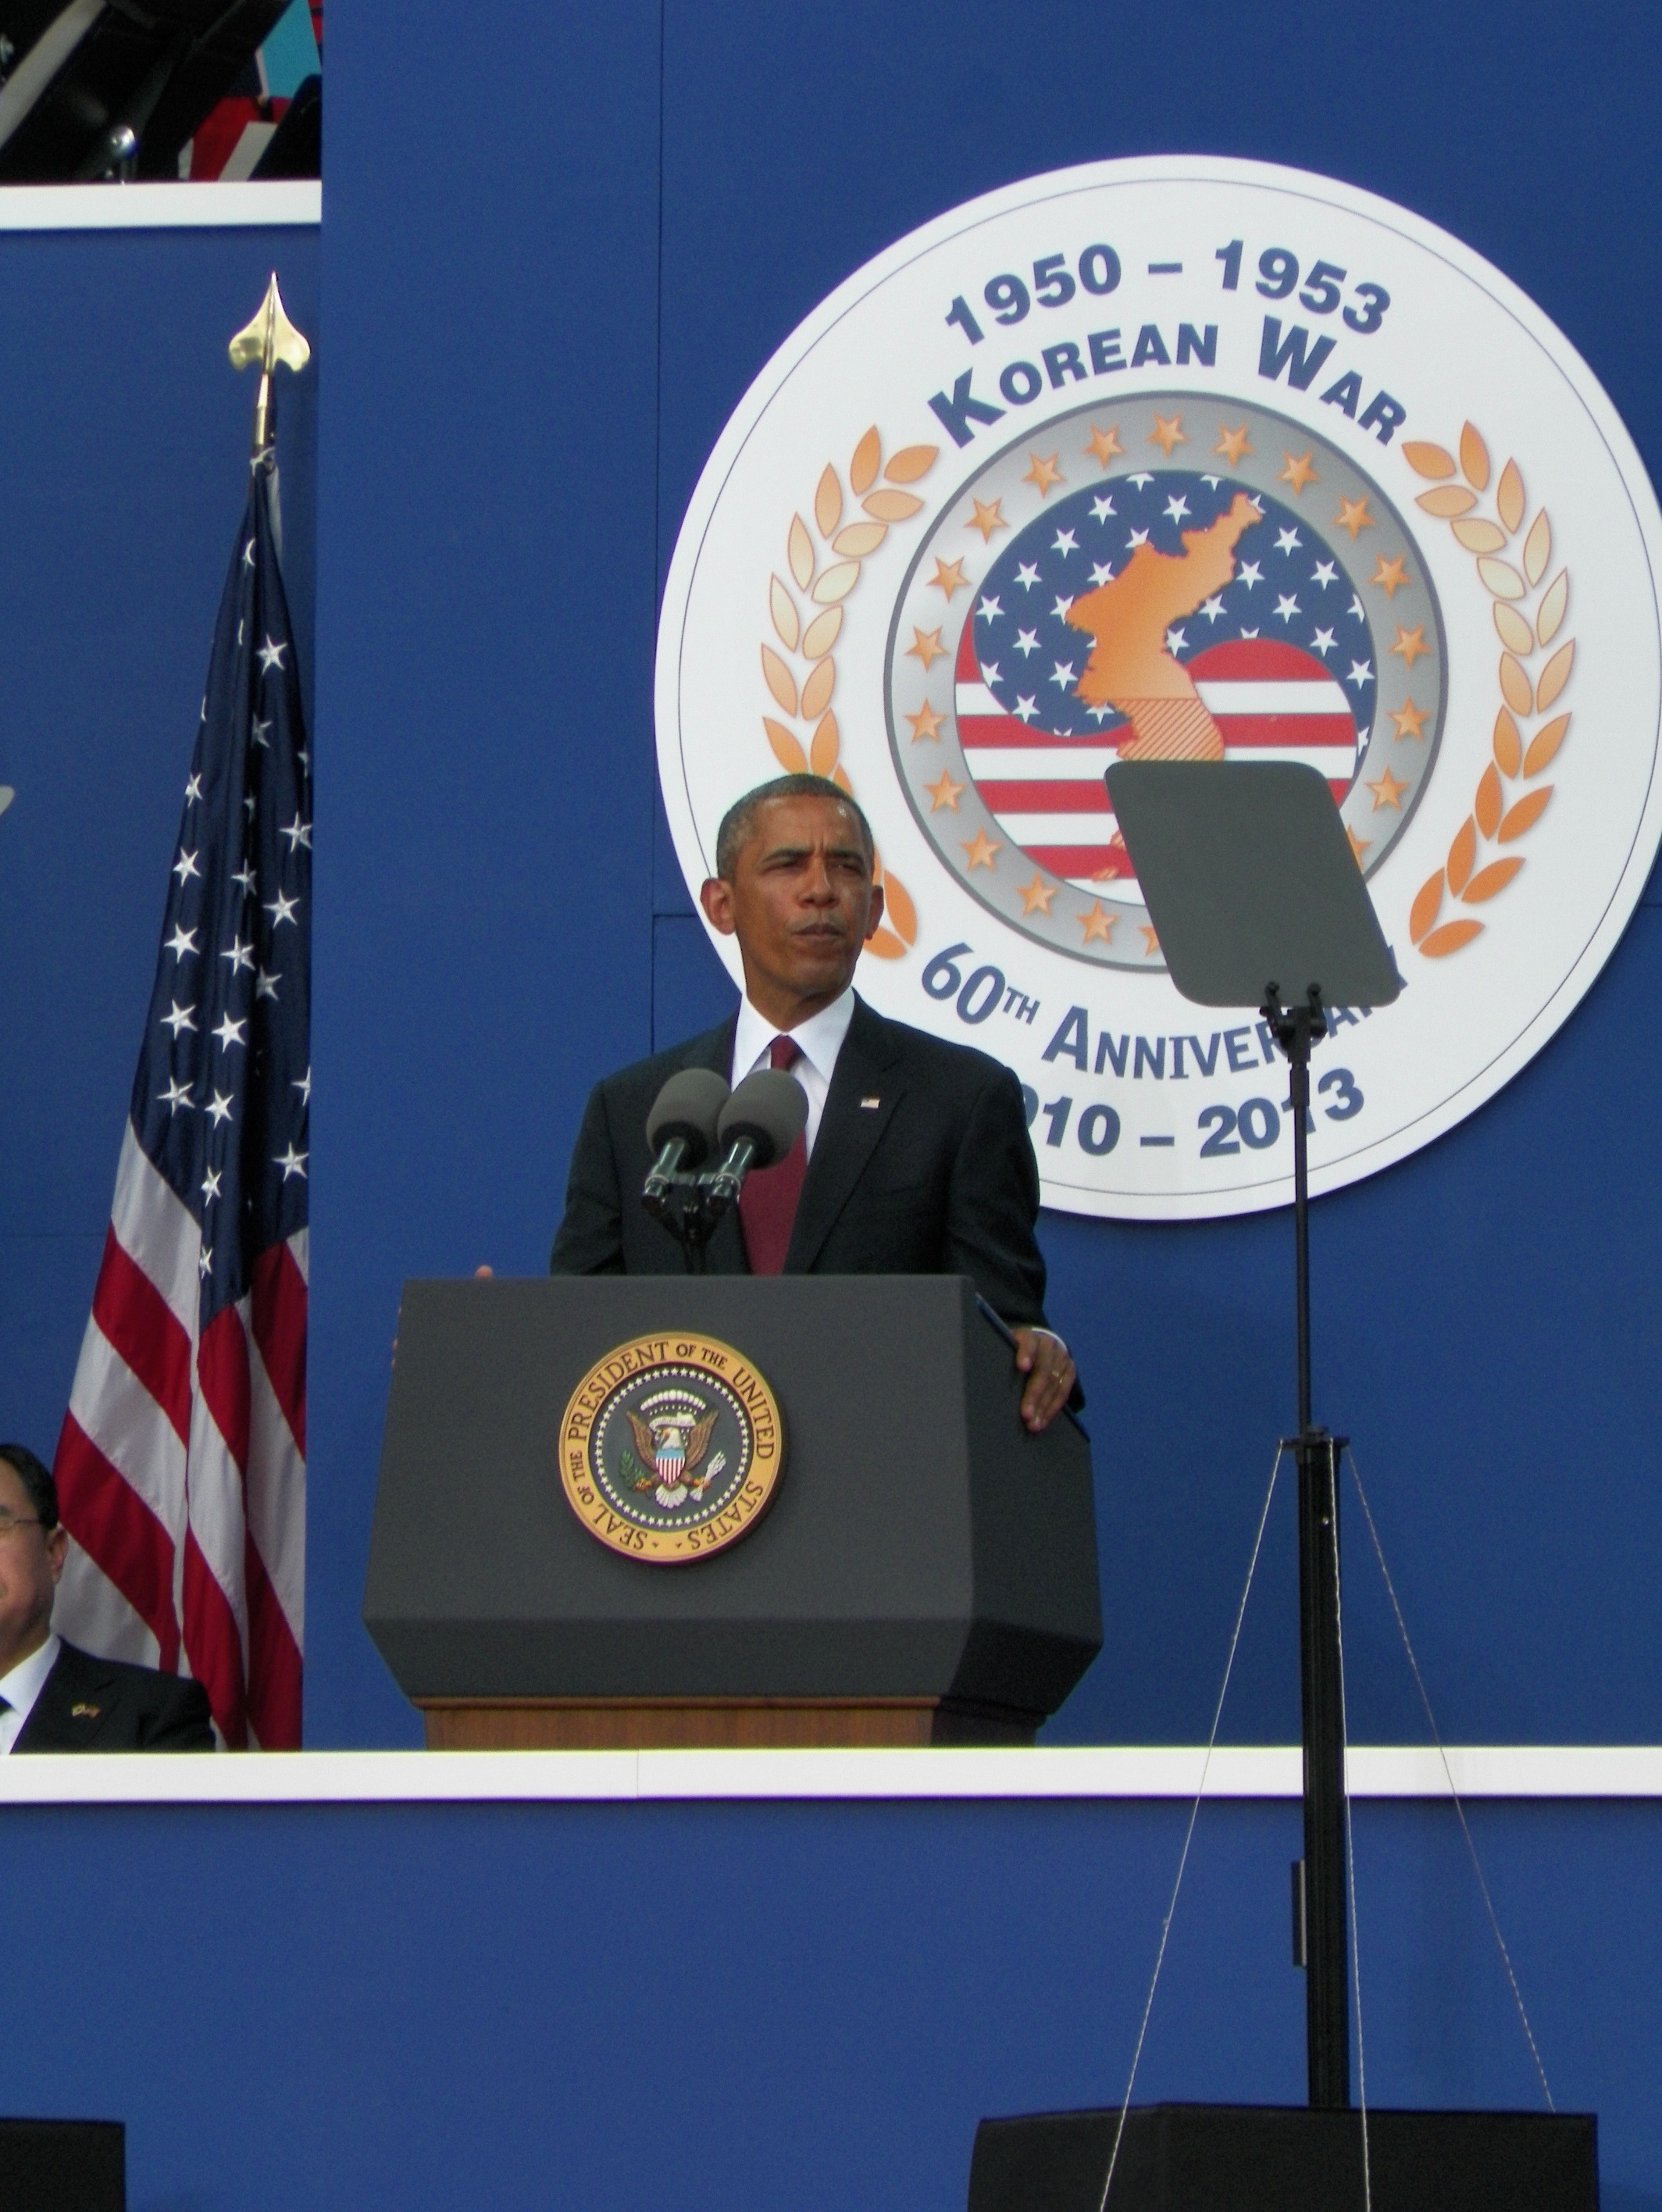
man, usa, america, president, united states, politics, speech, speak, politician, presidential, award, famous person, korean war, obama barack